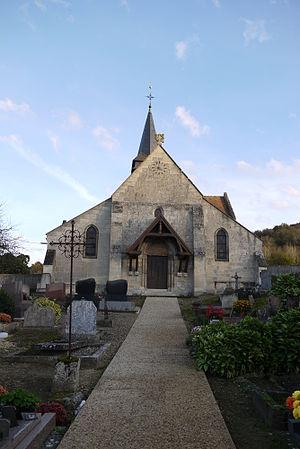
Église Saint-Rémy d'Augy
L'église Saint-Rémy est une église située à Augy, en France.
Cet article recense les monuments historiques du sud de l'Aisne, en France.